Glenshesk River

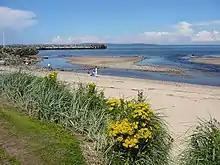
River with island flowing into open sea

The Glenshesk River is a river in County Antrim, Northern Ireland. It runs through the Glenshesk valley, one of the Glens of Antrim, and enters the sea at Ballycastle.